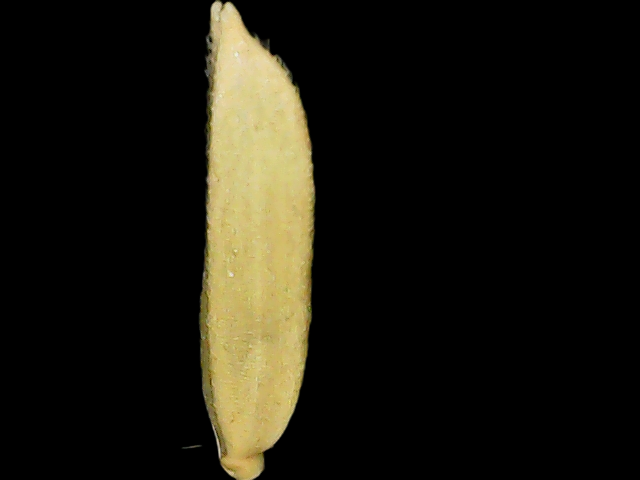
Rice variety: Binadhan20